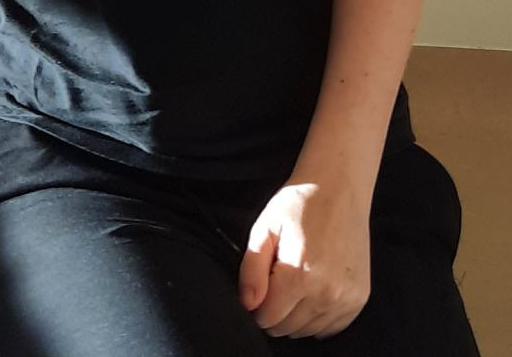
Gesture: no_gesture